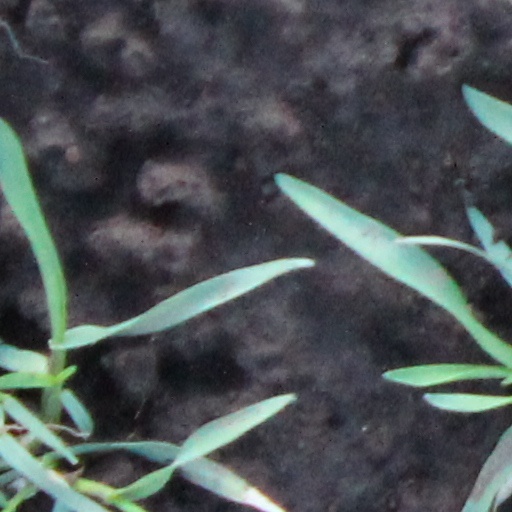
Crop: wheat